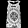
Label: T - shirt / top